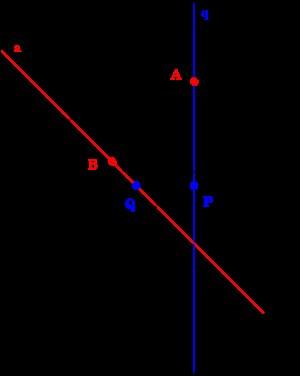
En géométrie euclidienne, la polaire d'un point par rapport à deux droites sécantes du plan est une droite définie par conjugaison harmonique : les deux droites données, la droite joignant le point à leur intersection, et la polaire forment un faisceau harmonique ; le point est appelé pôle. Cette notion se généralise à celle de polaire par rapport à un cercle, puis par rapport à une conique. La relation entre pôle et polaire est en fait projective : elle est conservée par homographie.